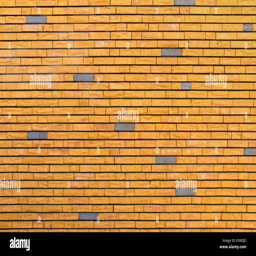
yellow brick wall with irregular surface interspersed with some gray bricks